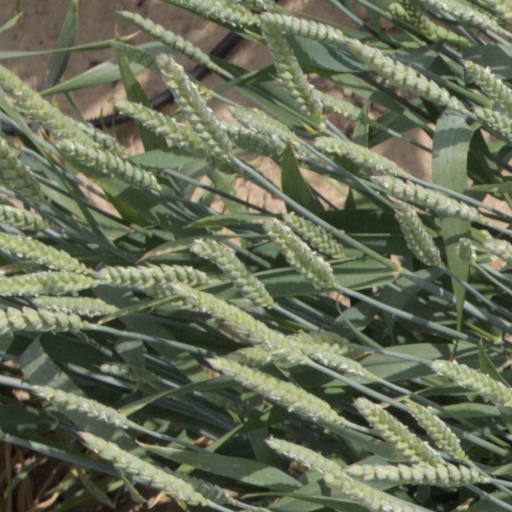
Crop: wheat